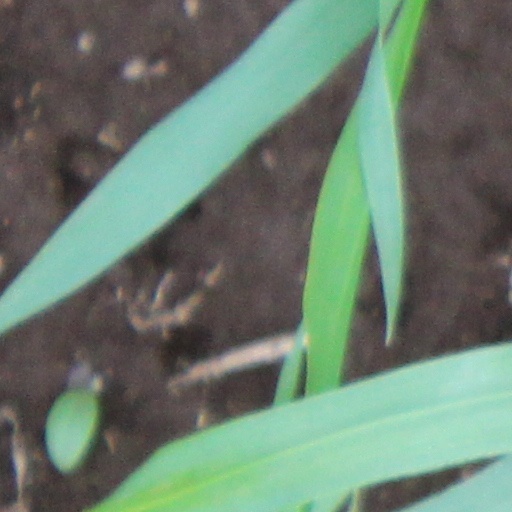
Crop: wheat